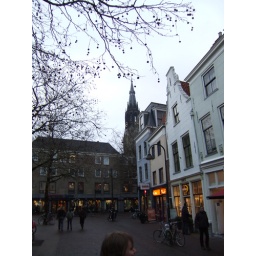
A view of the clock tower in the centre of Delft